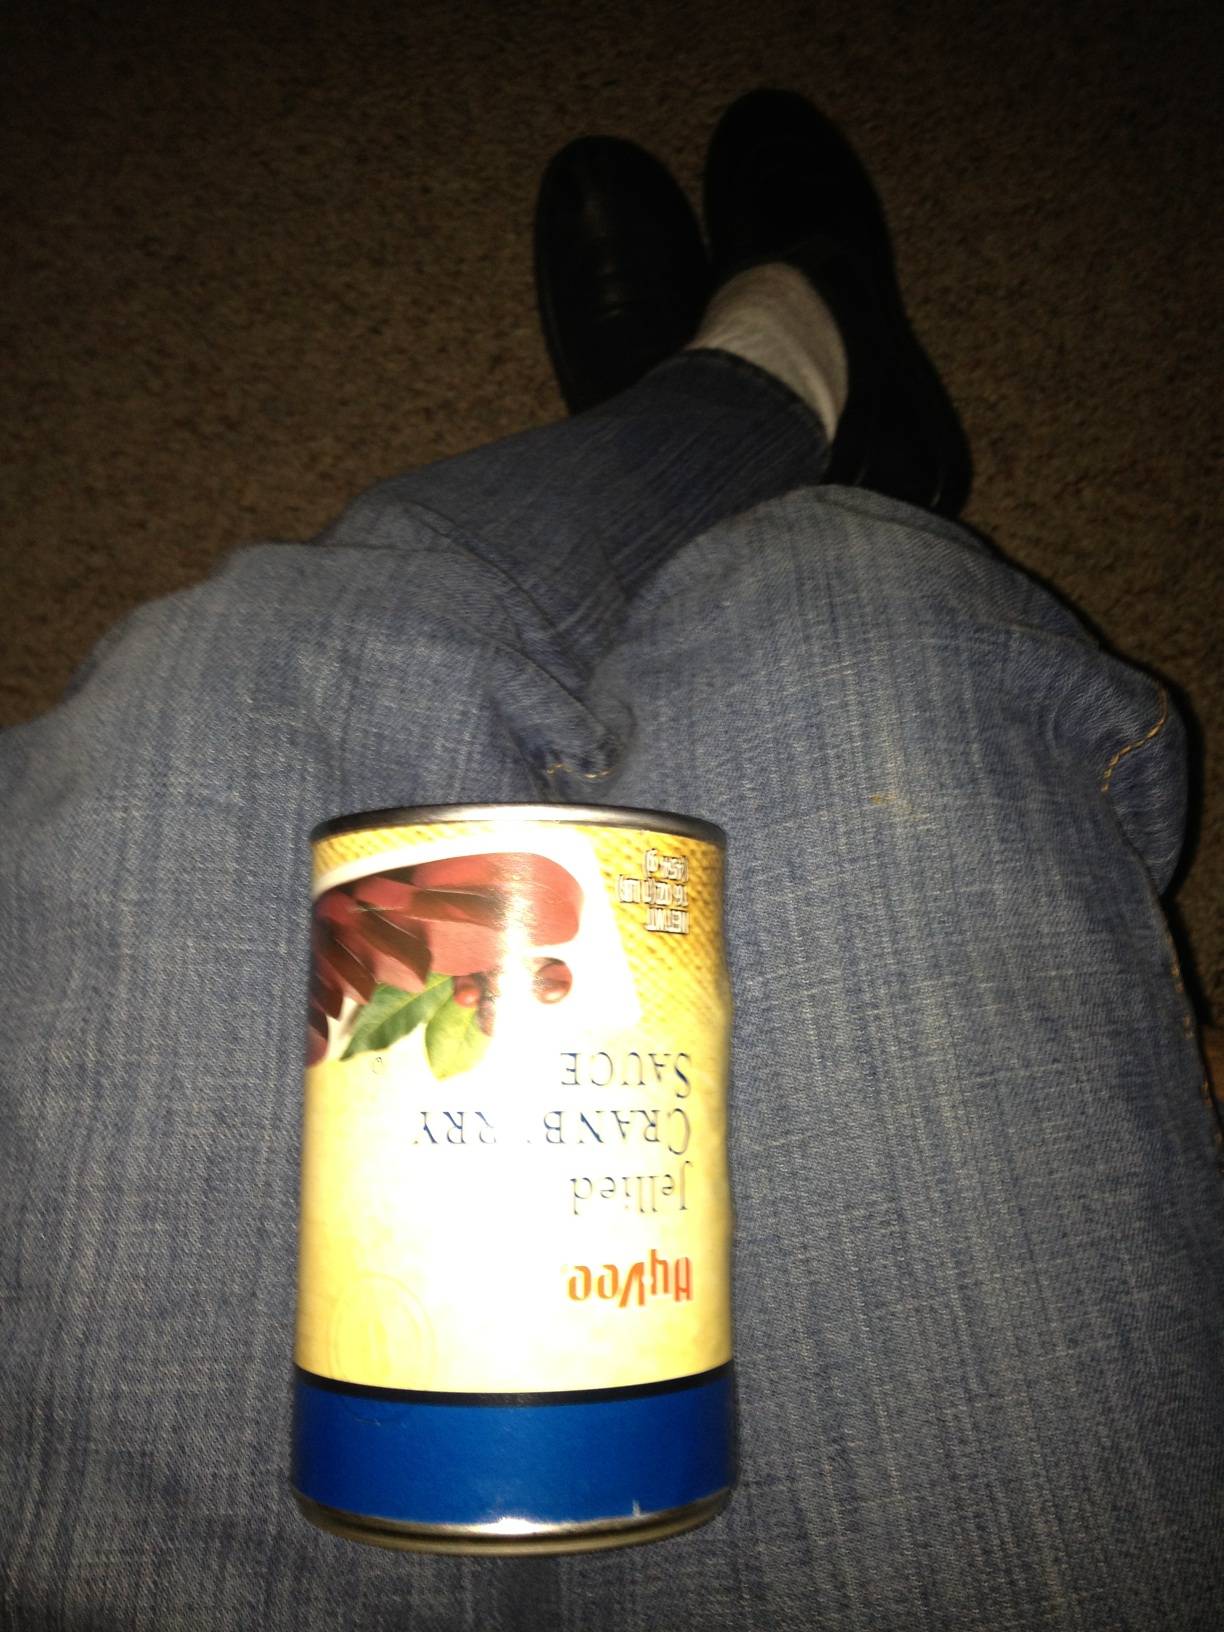Question: Can you tell what's in this can?
Answer: cranberry sauce